Square Chapel

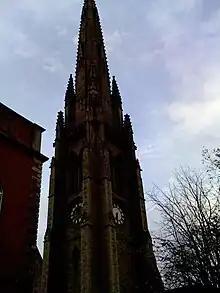
Square Church spire, Square Chapel is to the left of the picture

The Square Chapel in Halifax, West Yorkshire, England, was designed by Thomas Bradley and James Kershaw at the instigation of Titus Knight, a local preacher. Construction started in 1772 and the chapel was visited by John Wesley in July of that year.